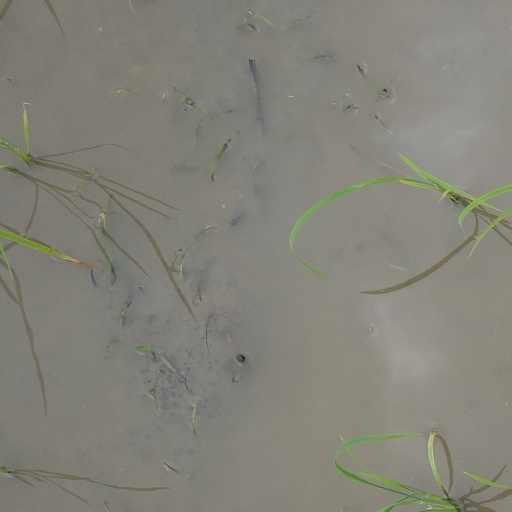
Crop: rice